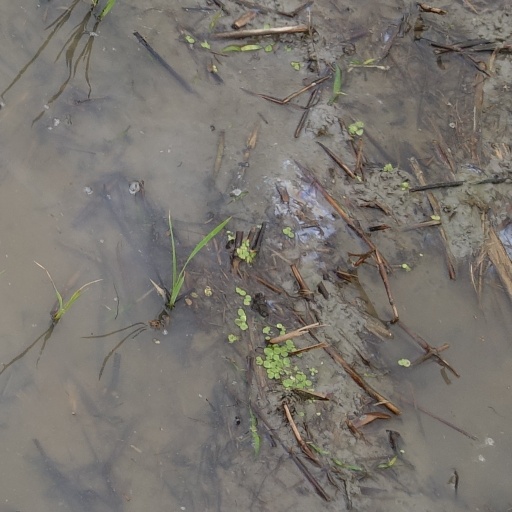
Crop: rice